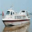
Label: ship